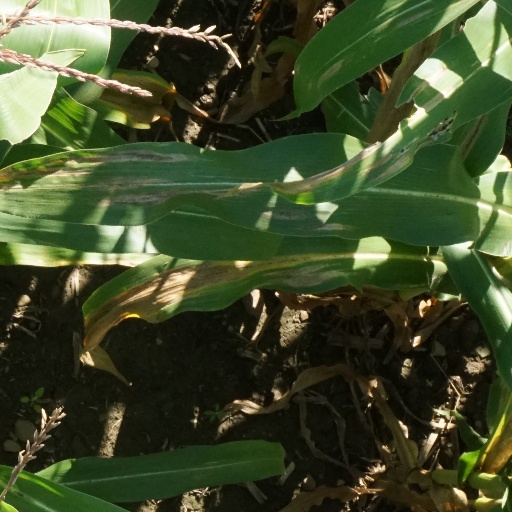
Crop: maize; corn